Rail transport in France

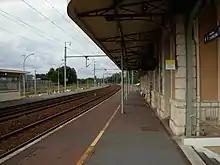
Bayeux station in the Normandy region.

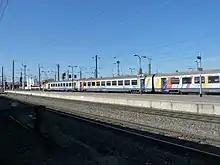
French regional train in Strasbourg.

The French non-TGV intercity service (TET) is in decline, with old infrastructure and trains. The French government is planning to remove the monopoly that rail currently has on long-distance journeys by letting coach operators compete.